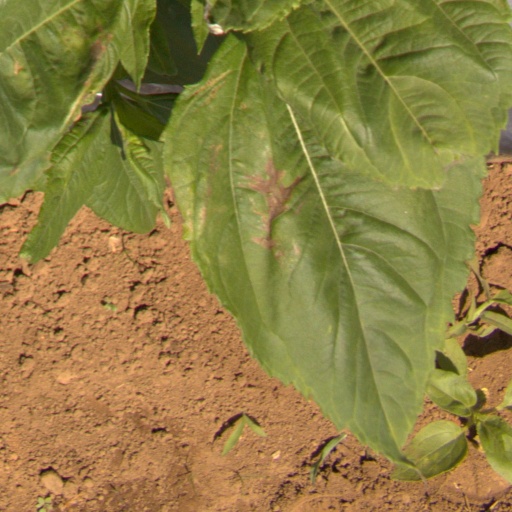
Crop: Jerusalem artichoke